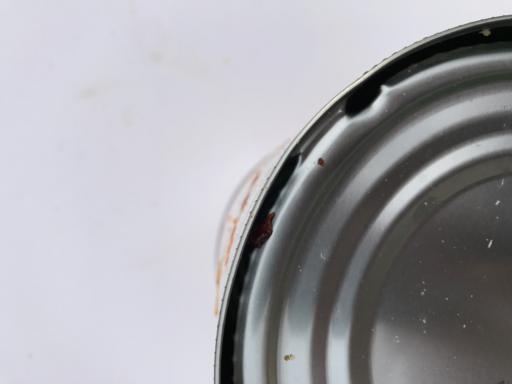
Waste category: metal